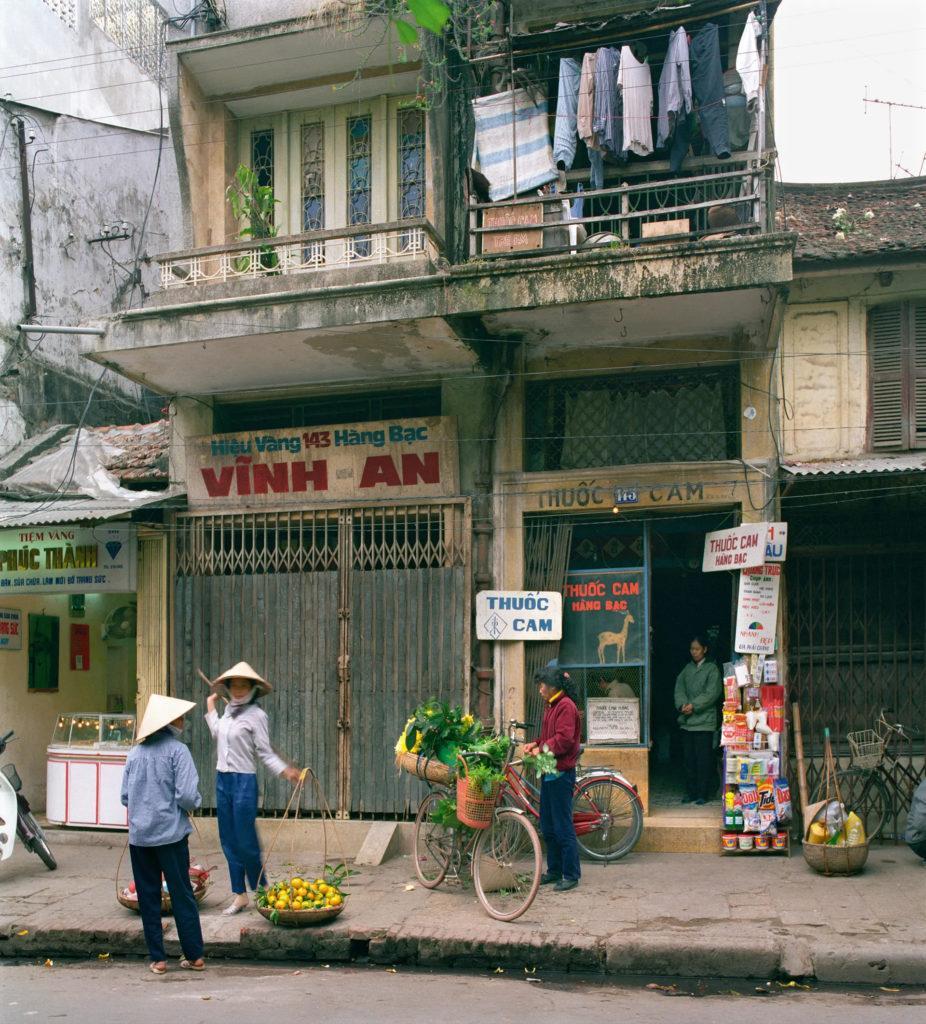
có một chiếc xe đạp bán hàng rong xuất hiện ở trên vỉa hè